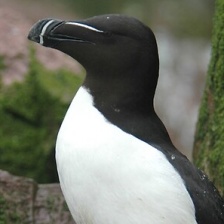
Species: RAZORBILL
Scientific name: ALCA TORDA